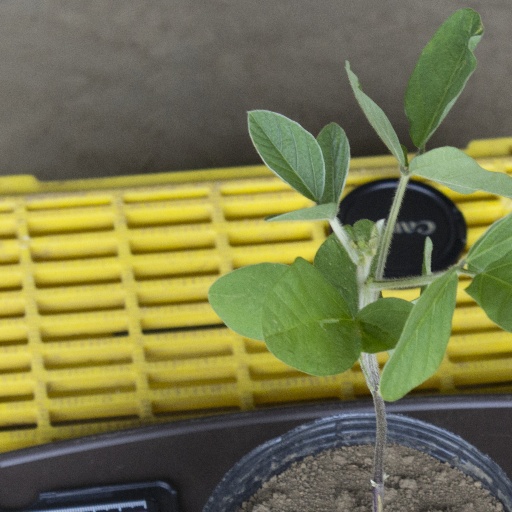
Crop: soybean